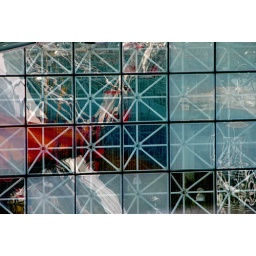
A picture of a glass building that I took from a ferris wheel. That's what is reflected in the windows.